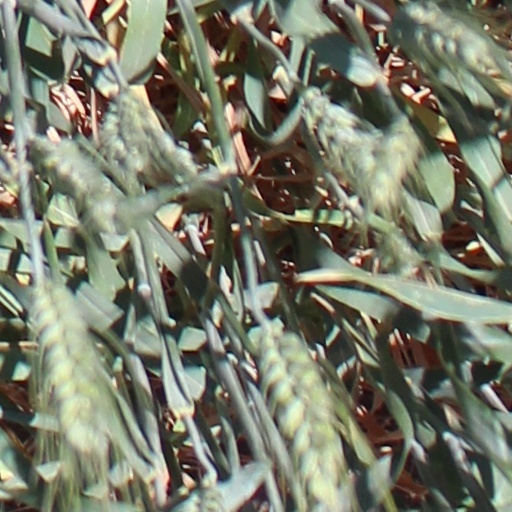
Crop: wheat